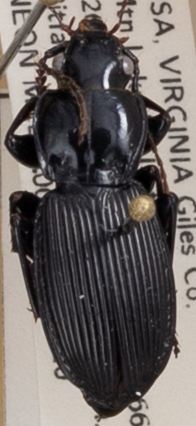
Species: Pterostichus coracinus
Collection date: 2021-08-10
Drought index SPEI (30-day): -2.09
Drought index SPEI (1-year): -0.058
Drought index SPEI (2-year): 1.01